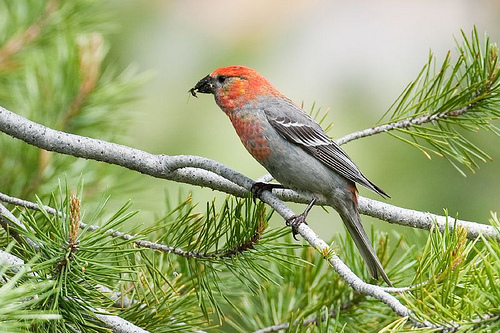
orange and gray feathered bird with short black beak and long tail feathers
this is a gray bird that has a red head, neck and breast.
a medium bird with with a light orange crown and back having a mix of orange and grey in the breast and belly region and the bill is short and pointed
this is a gray and orange bird with a black bill with a orange crown
this bird has a speckled belly and breast with a short pointy bill.
this gray bird has a red head, throat and chest and a thick, short, pointed beak.
this bird is grey with red and has a very short beak.
this small bird has a short bill, with red feathers on the head, gray hairs on the rest of its body with a mix of both colors on the breast.
a grey bird with red breast, red head, white primaries and black secondaries.
this bird has orange feathers on its head and breast, a gray body, and a short, sturdy beak.
Species: Pine Grosbeak